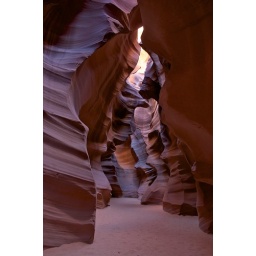
These canyons are cut into the sand stone by ragging waters